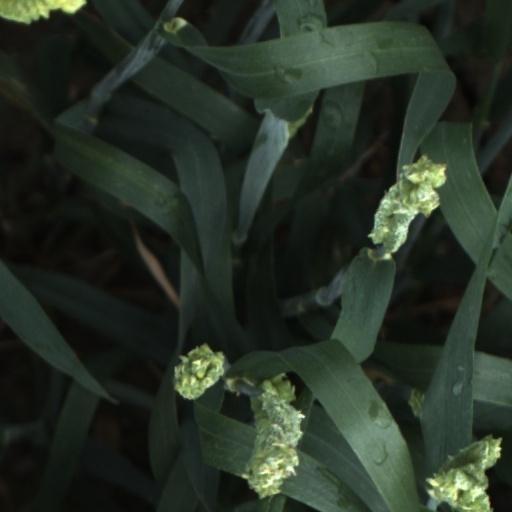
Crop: wheat